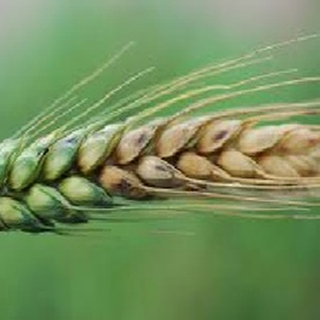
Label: wheat_fusarium_head_blight